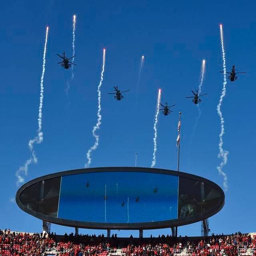
fireworks go off after a flight of helicopters flew over at the end of composition before sunday 's football game .